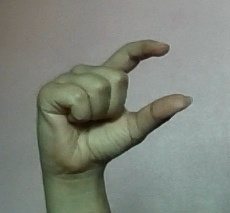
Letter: dal